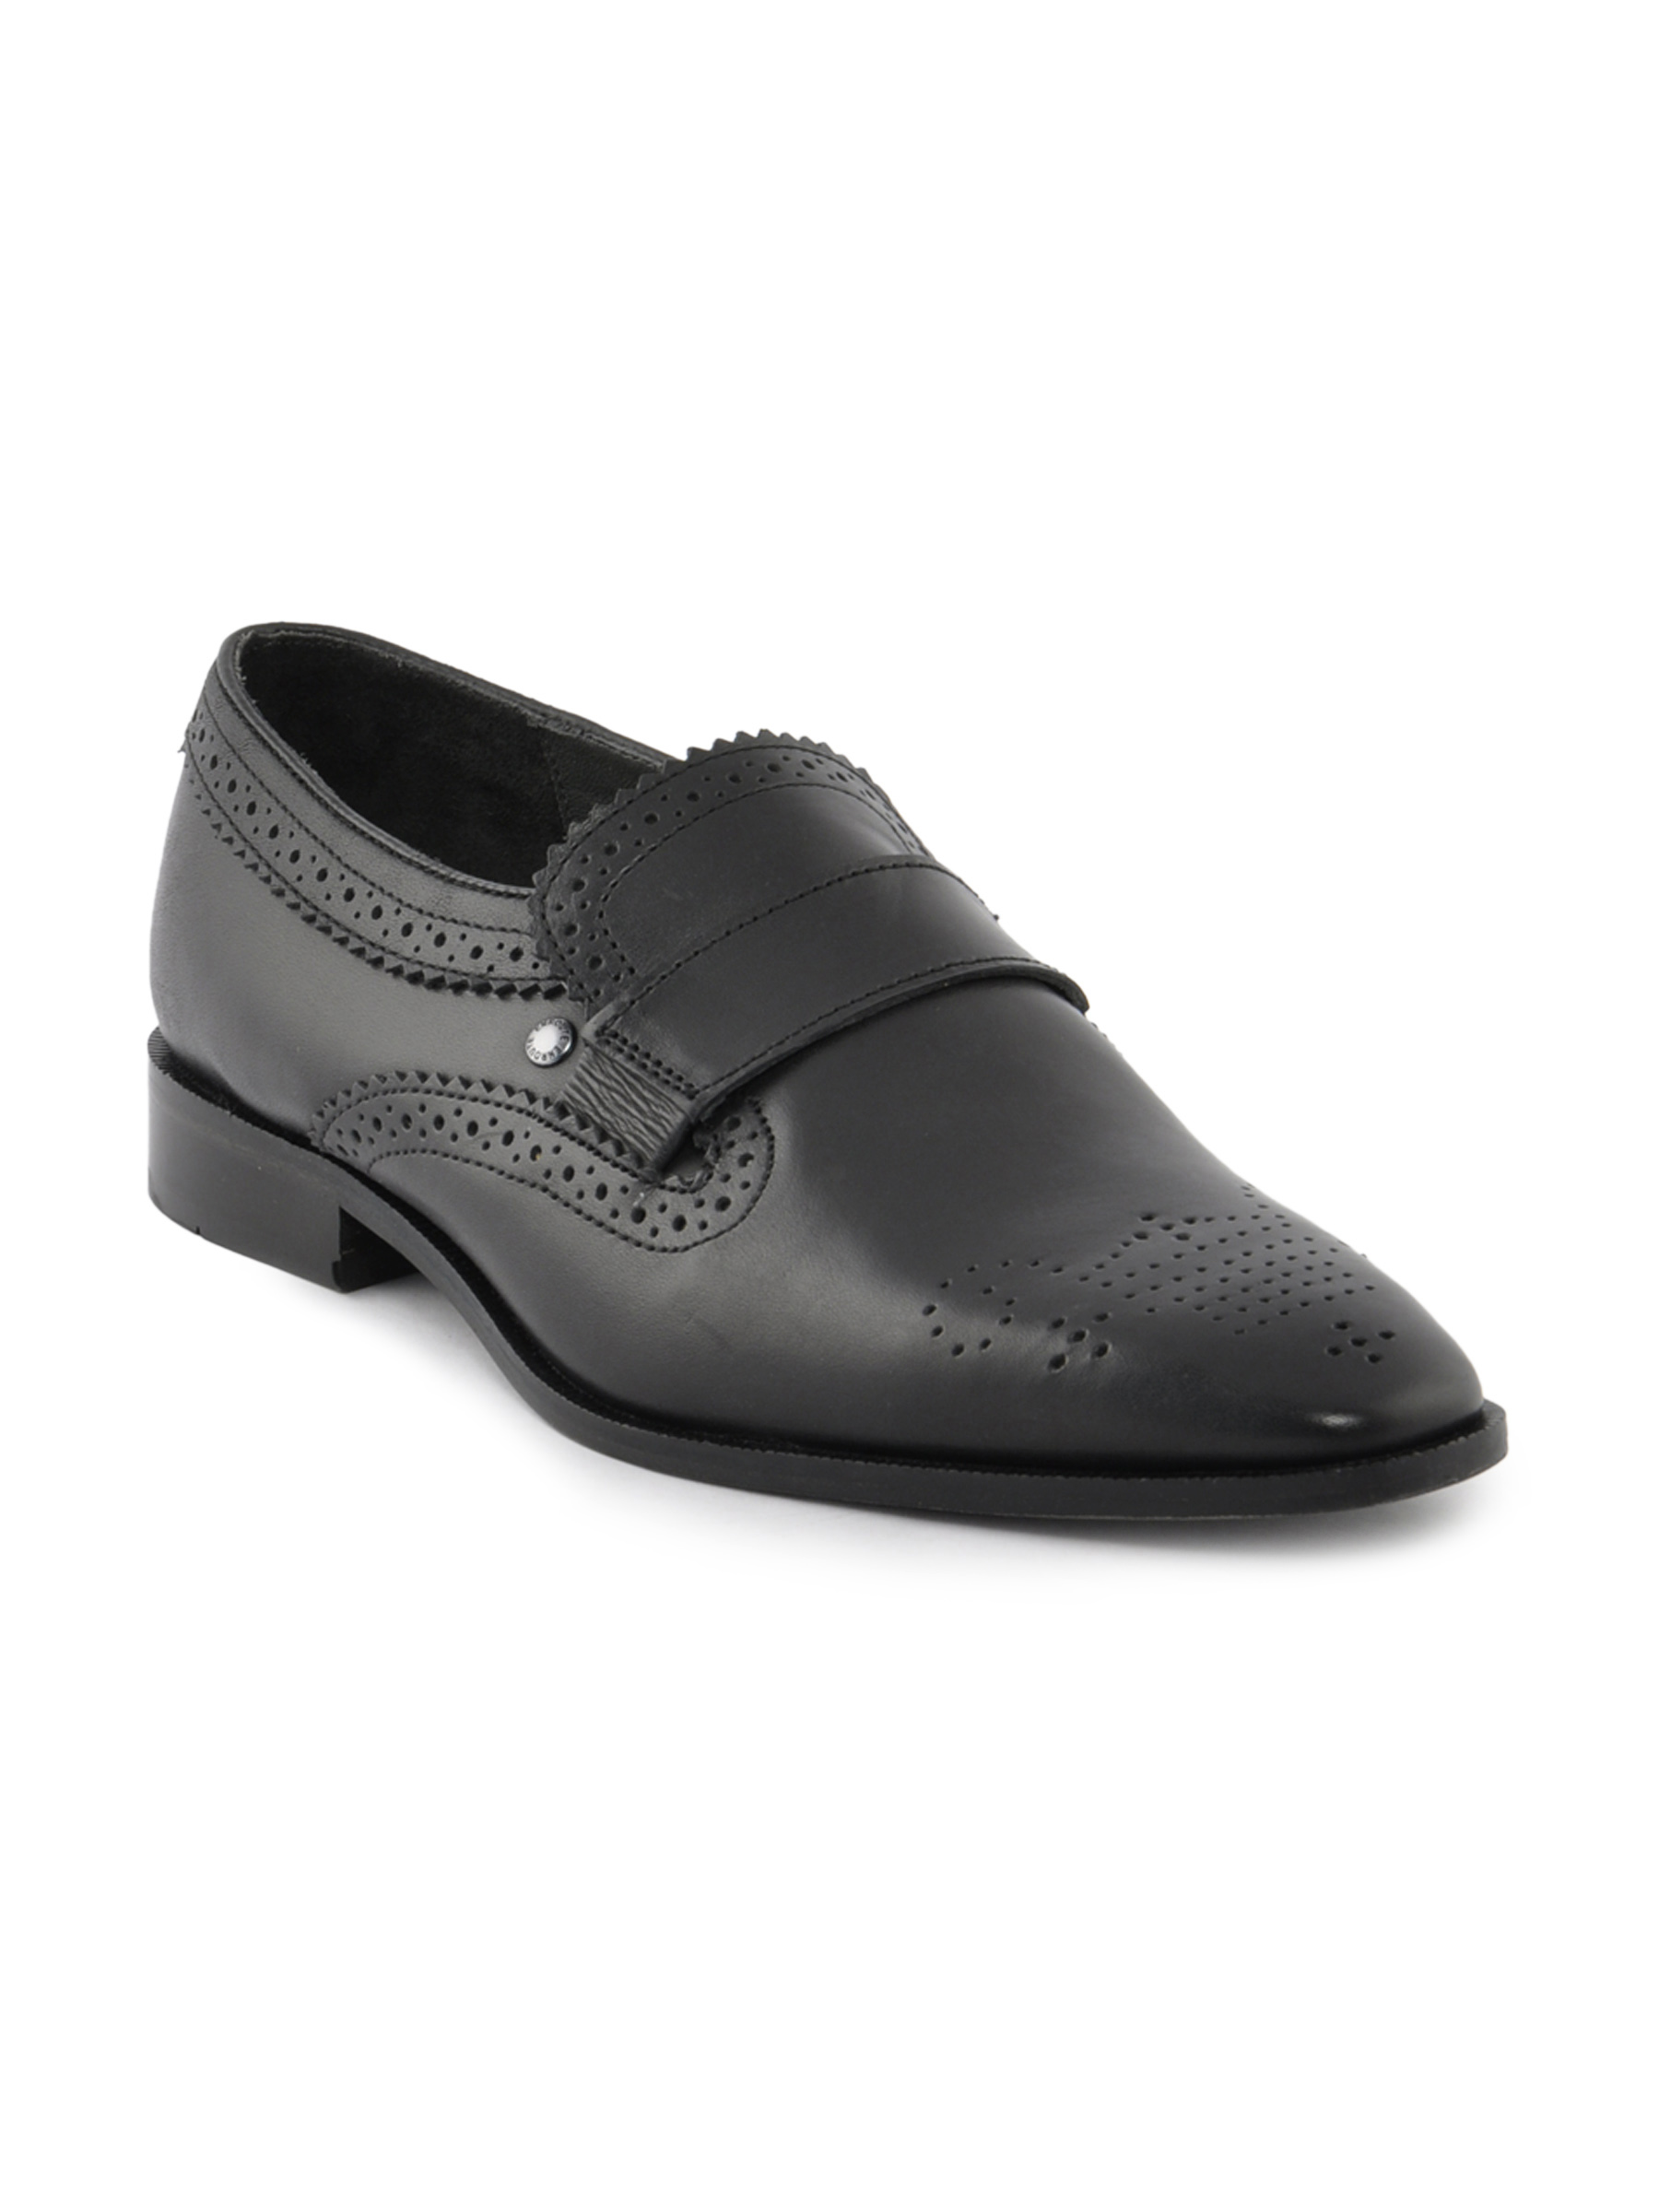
Enroute Men Formal Black Formal Shoe
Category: Footwear / Shoes / Formal Shoes
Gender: Men
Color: Black
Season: Fall 2011
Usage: Formal